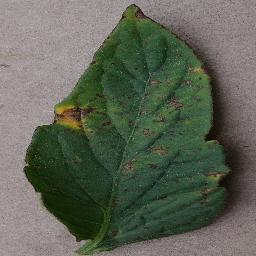
Label: Tomato___Bacterial_spot